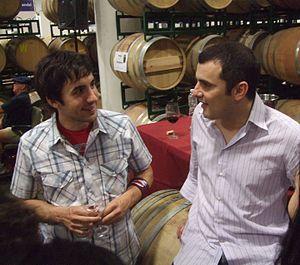
Kevin Rose et Gary Vaynerchuk chez Crushpad
Robert Kevin Rose, né le 21 février 1977 en Californie, aux États-Unis, est connu pour avoir créé le site de social bookmarking Digg et en tant qu'ex-présentateur du programme de télévision de TechTV 'The Screen Savers' jusqu'à ce qu'il parte en mai 2005. Il étudia, à l'Université du Nevada dans l'informatique, mais arrêta pour poursuivre dans le boom technologique des années 1990. Il travailla alors au Département de l'Énergie des États-Unis, dans le Nevada Test Site, en tant que superviseur technique. Plus tard, il alla à San Francisco, pour travailler sur de multiples entreprises point com à travers le CMGI Inc.
La Crushpad est une société de vinification de Californie fondée en 2004 et tombée en faillite en 2012. Classée parmi les urban wineries, elle proposait à sa clientèle une gamme de vins vinifiée à partir de vendanges achetées. Elle se démarqua des autres wineries urbaines en proposant à des amateurs fortunés de vinifier leur propre vin selon leur goût. Pour cela la société fournissait l'installation, l'équipement, les conseils et une gamme complète de vinification. Le succès fut rapide et mondial, il lui permit même de créer en France, en 2009, une succursale la Crushpad Bordeaux. Mais en difficulté financière depuis 2008, le retrait de son principal actionnaire en 2012 la condamna.